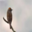
Label: bird